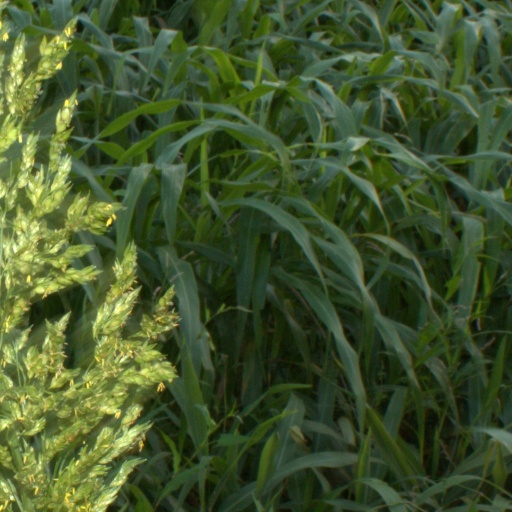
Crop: sorghum